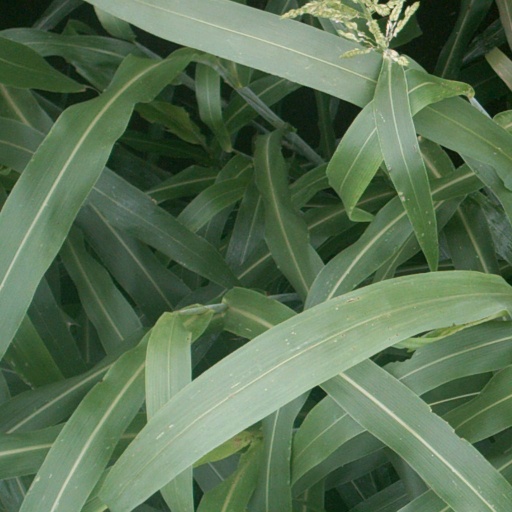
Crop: sorghum